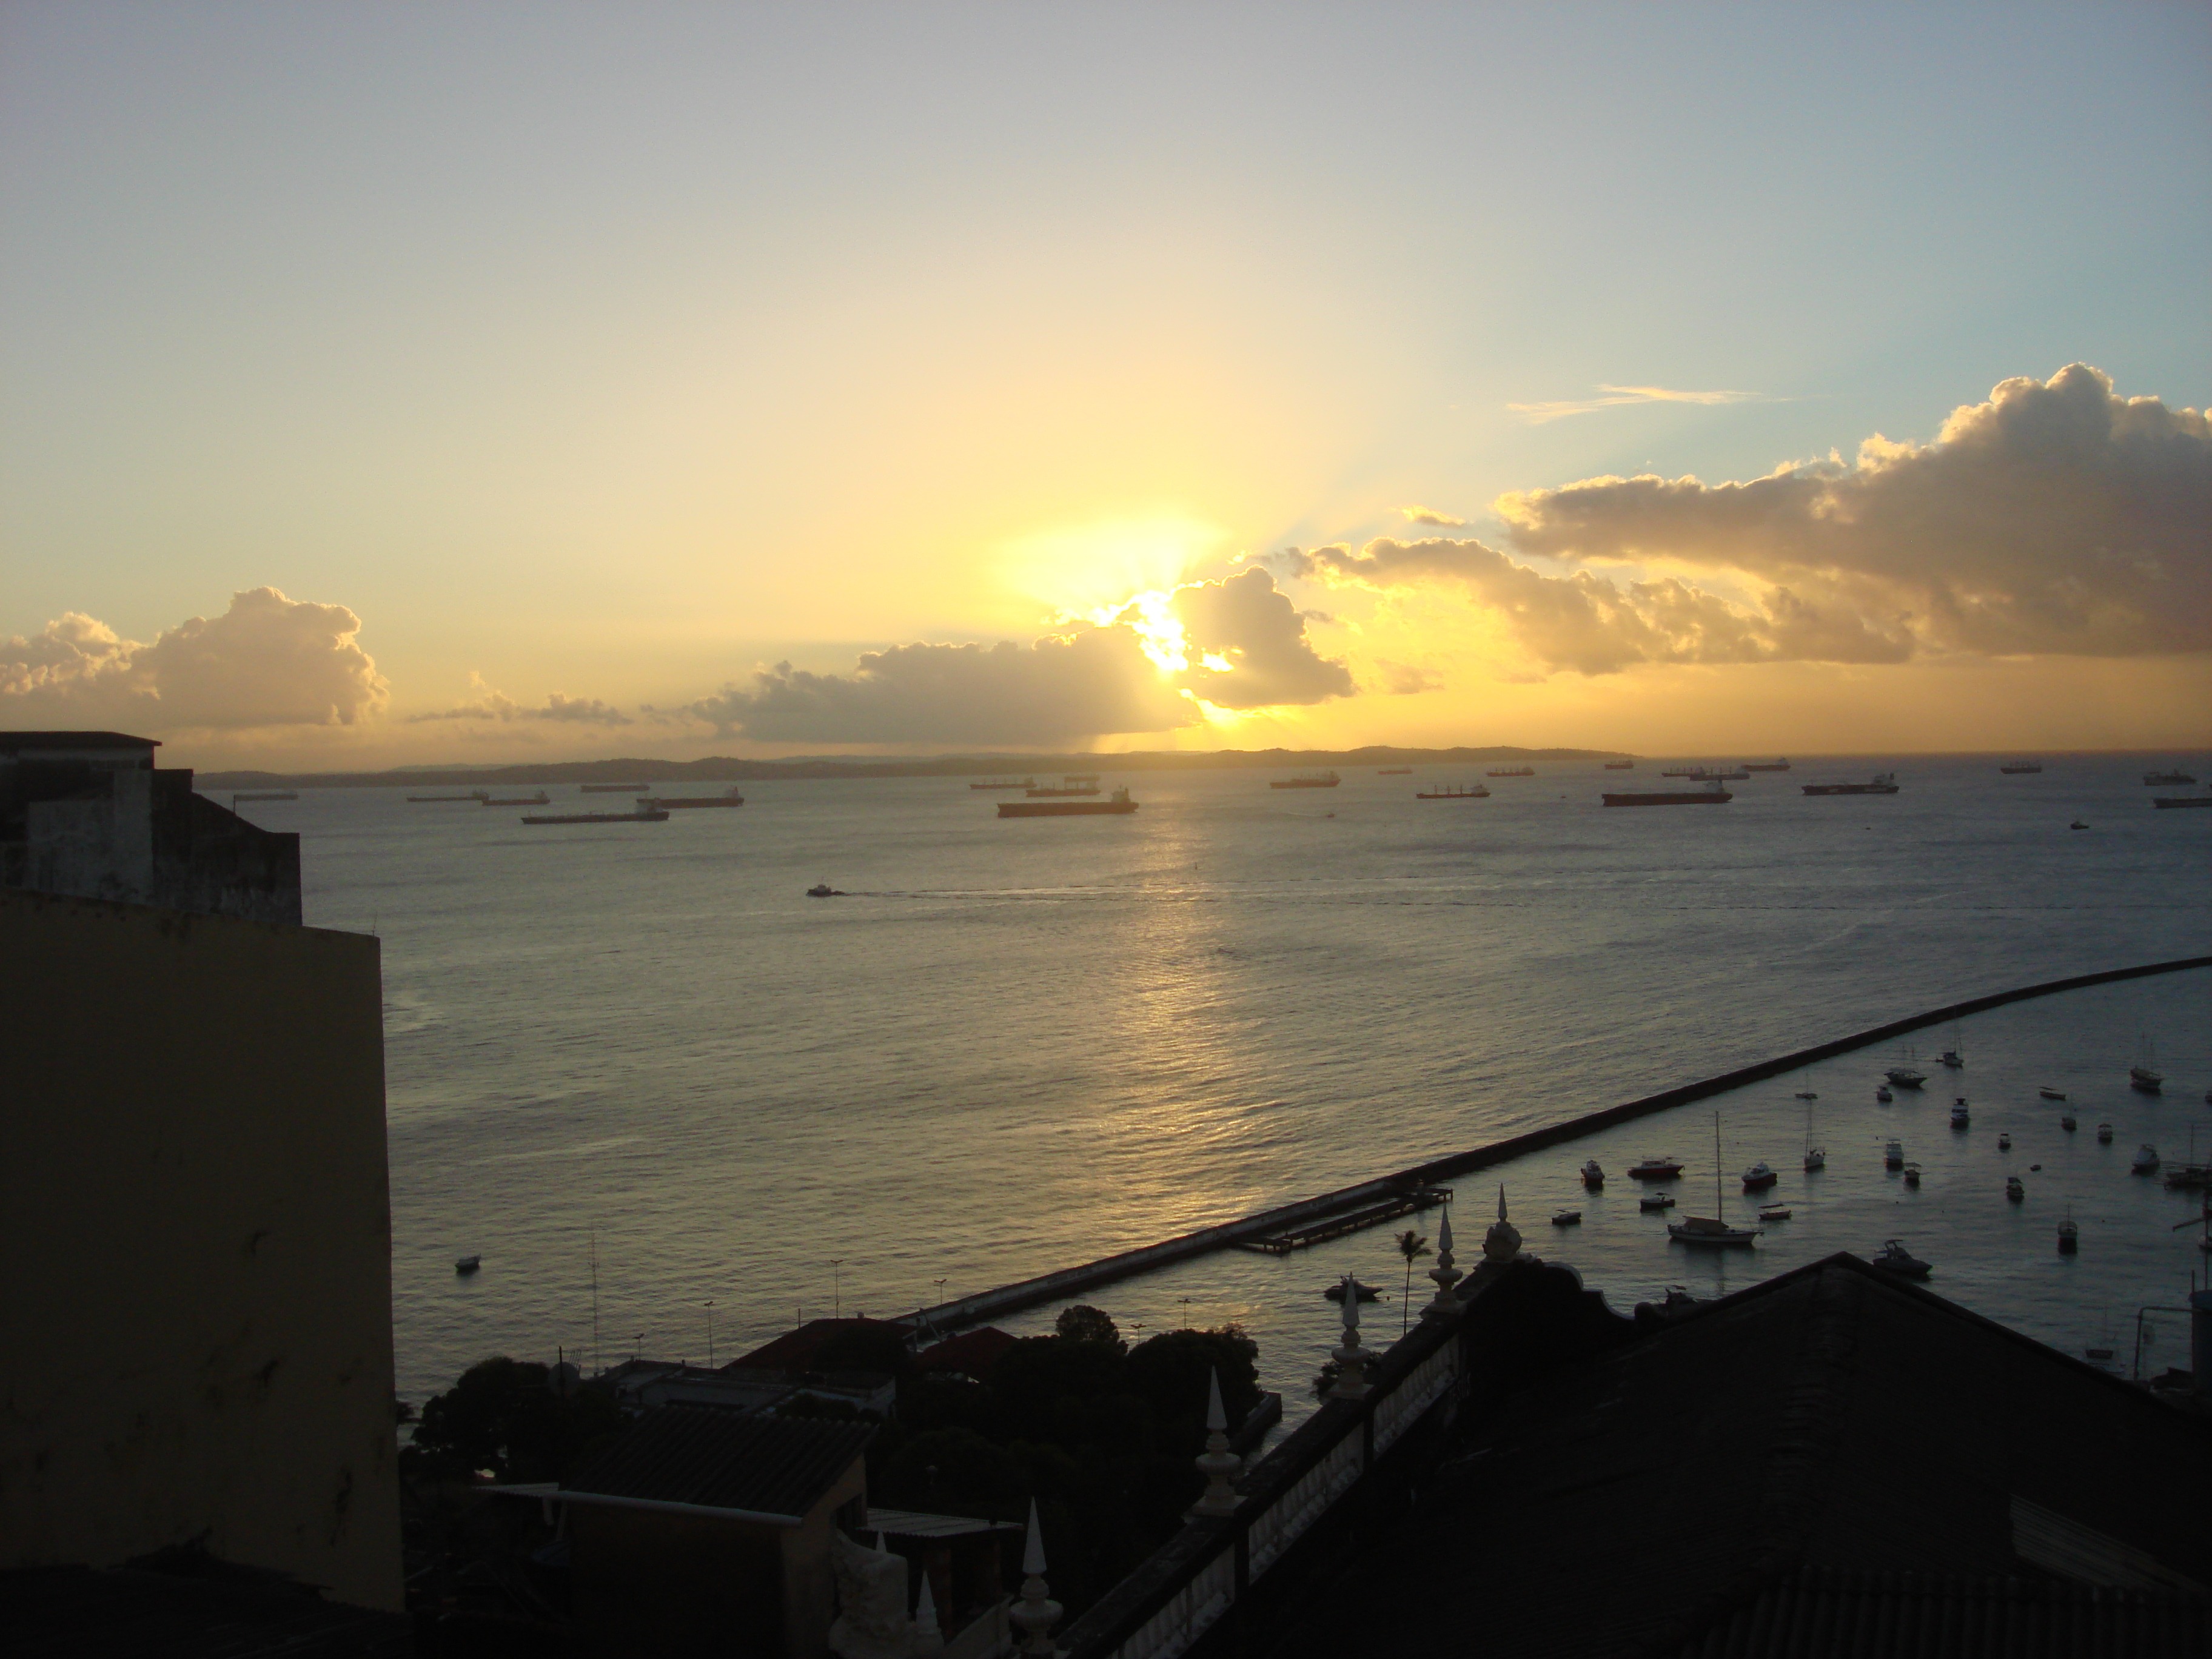
beach, sea, coast, ocean, horizon, cloud, sky, sun, sunrise, sunset, sunlight, morning, wave, dawn, dusk, evening, reflection, bay, island, body of water, trade, cape, afterglow, s o marcelo fort